Owned (slang)

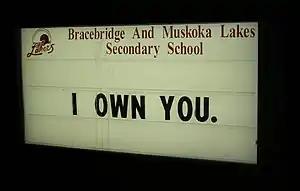
A message from an "ownage" hacker.

Owned is a slang word that originated in the 1990s among hackers where it referred to "rooting" or gaining administrative control over someone else's computer. The term eventually spread to gamers, who used the term to mean defeat in gaming. Other variations of the word owned include own3d, 0wn3d, pwned, pwnt, POWER OWNED and pooned, terms which incorporate elements of leetspeak.